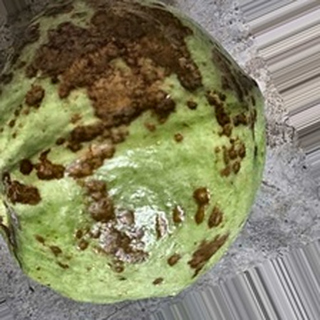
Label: guava_anthracnose